2004 United States House of Representatives elections in Washington

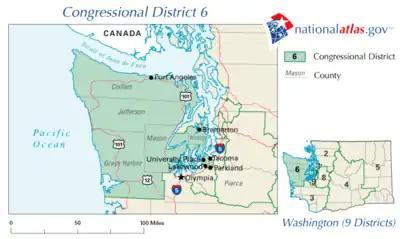

Congressman Norm Dicks, the dean of the Washington congressional delegation, sought a fifteenth term in this liberal-leaning district based on the Kitsap Peninsula. Dicks faced perennial candidate and conservative activist Doug Cloud in the general election, but he was able to trump Cloud to seal another term in Congress.